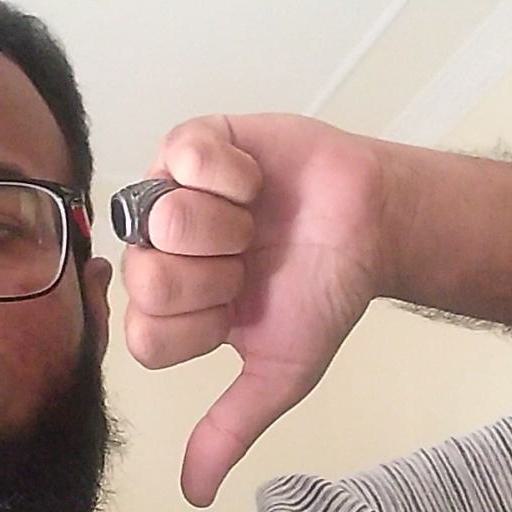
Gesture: dislike